Kingston, Guyana

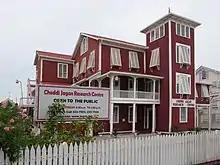
The Red House

Kingston West: bordered by Battery Road to the North, Cowan street to the South, High street to the East and Water street to the West.